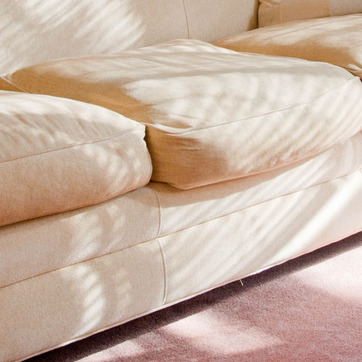
Material: fabric